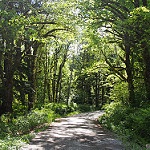
Label: forest